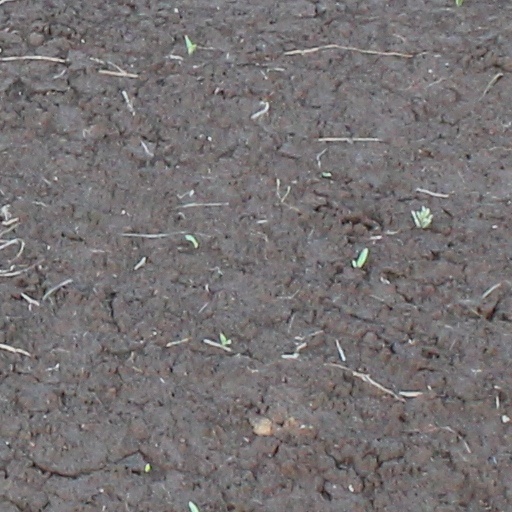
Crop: wheat